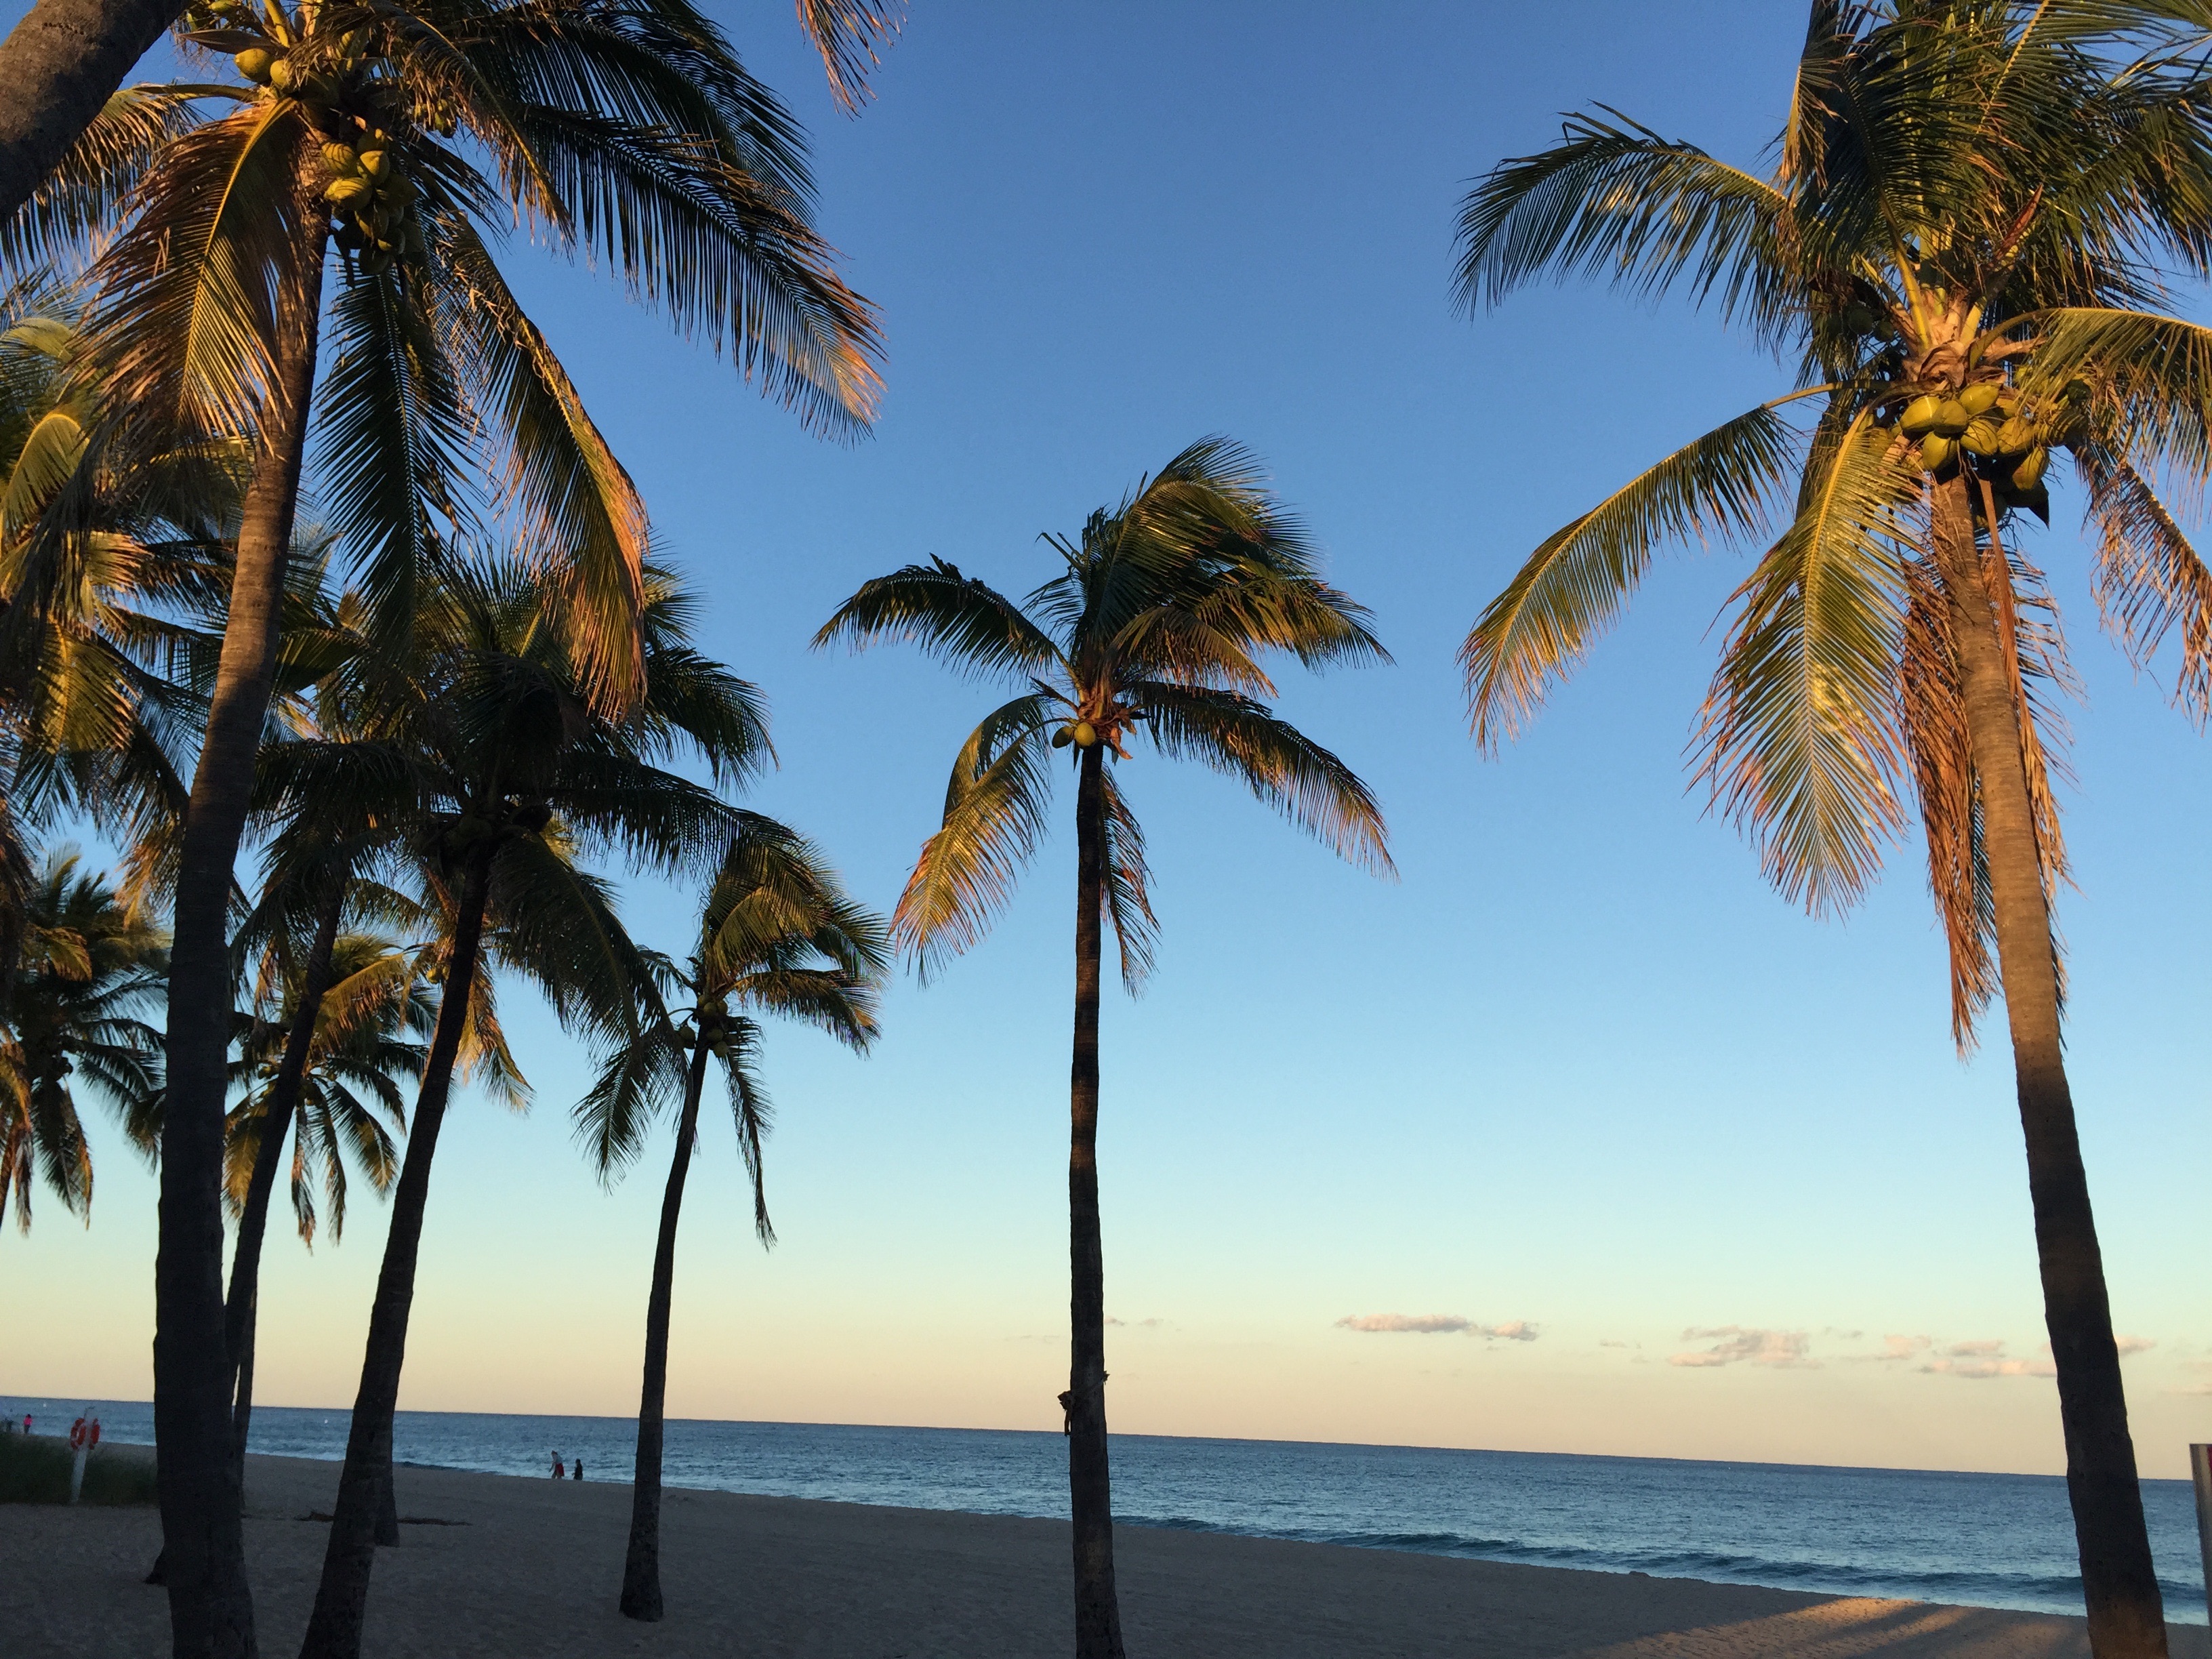
beach, sea, coast, tree, ocean, plant, sunset, vacation, body of water, caribbean, tropics, flowering plant, woody plant, land plant, arecales, palm family